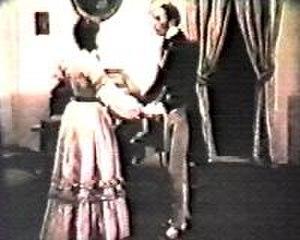
Amalia est un film muet argentin réalisé par l’écrivain Enrique García Velloso, sorti en 1914.